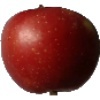
Label: Apple Braeburn 1